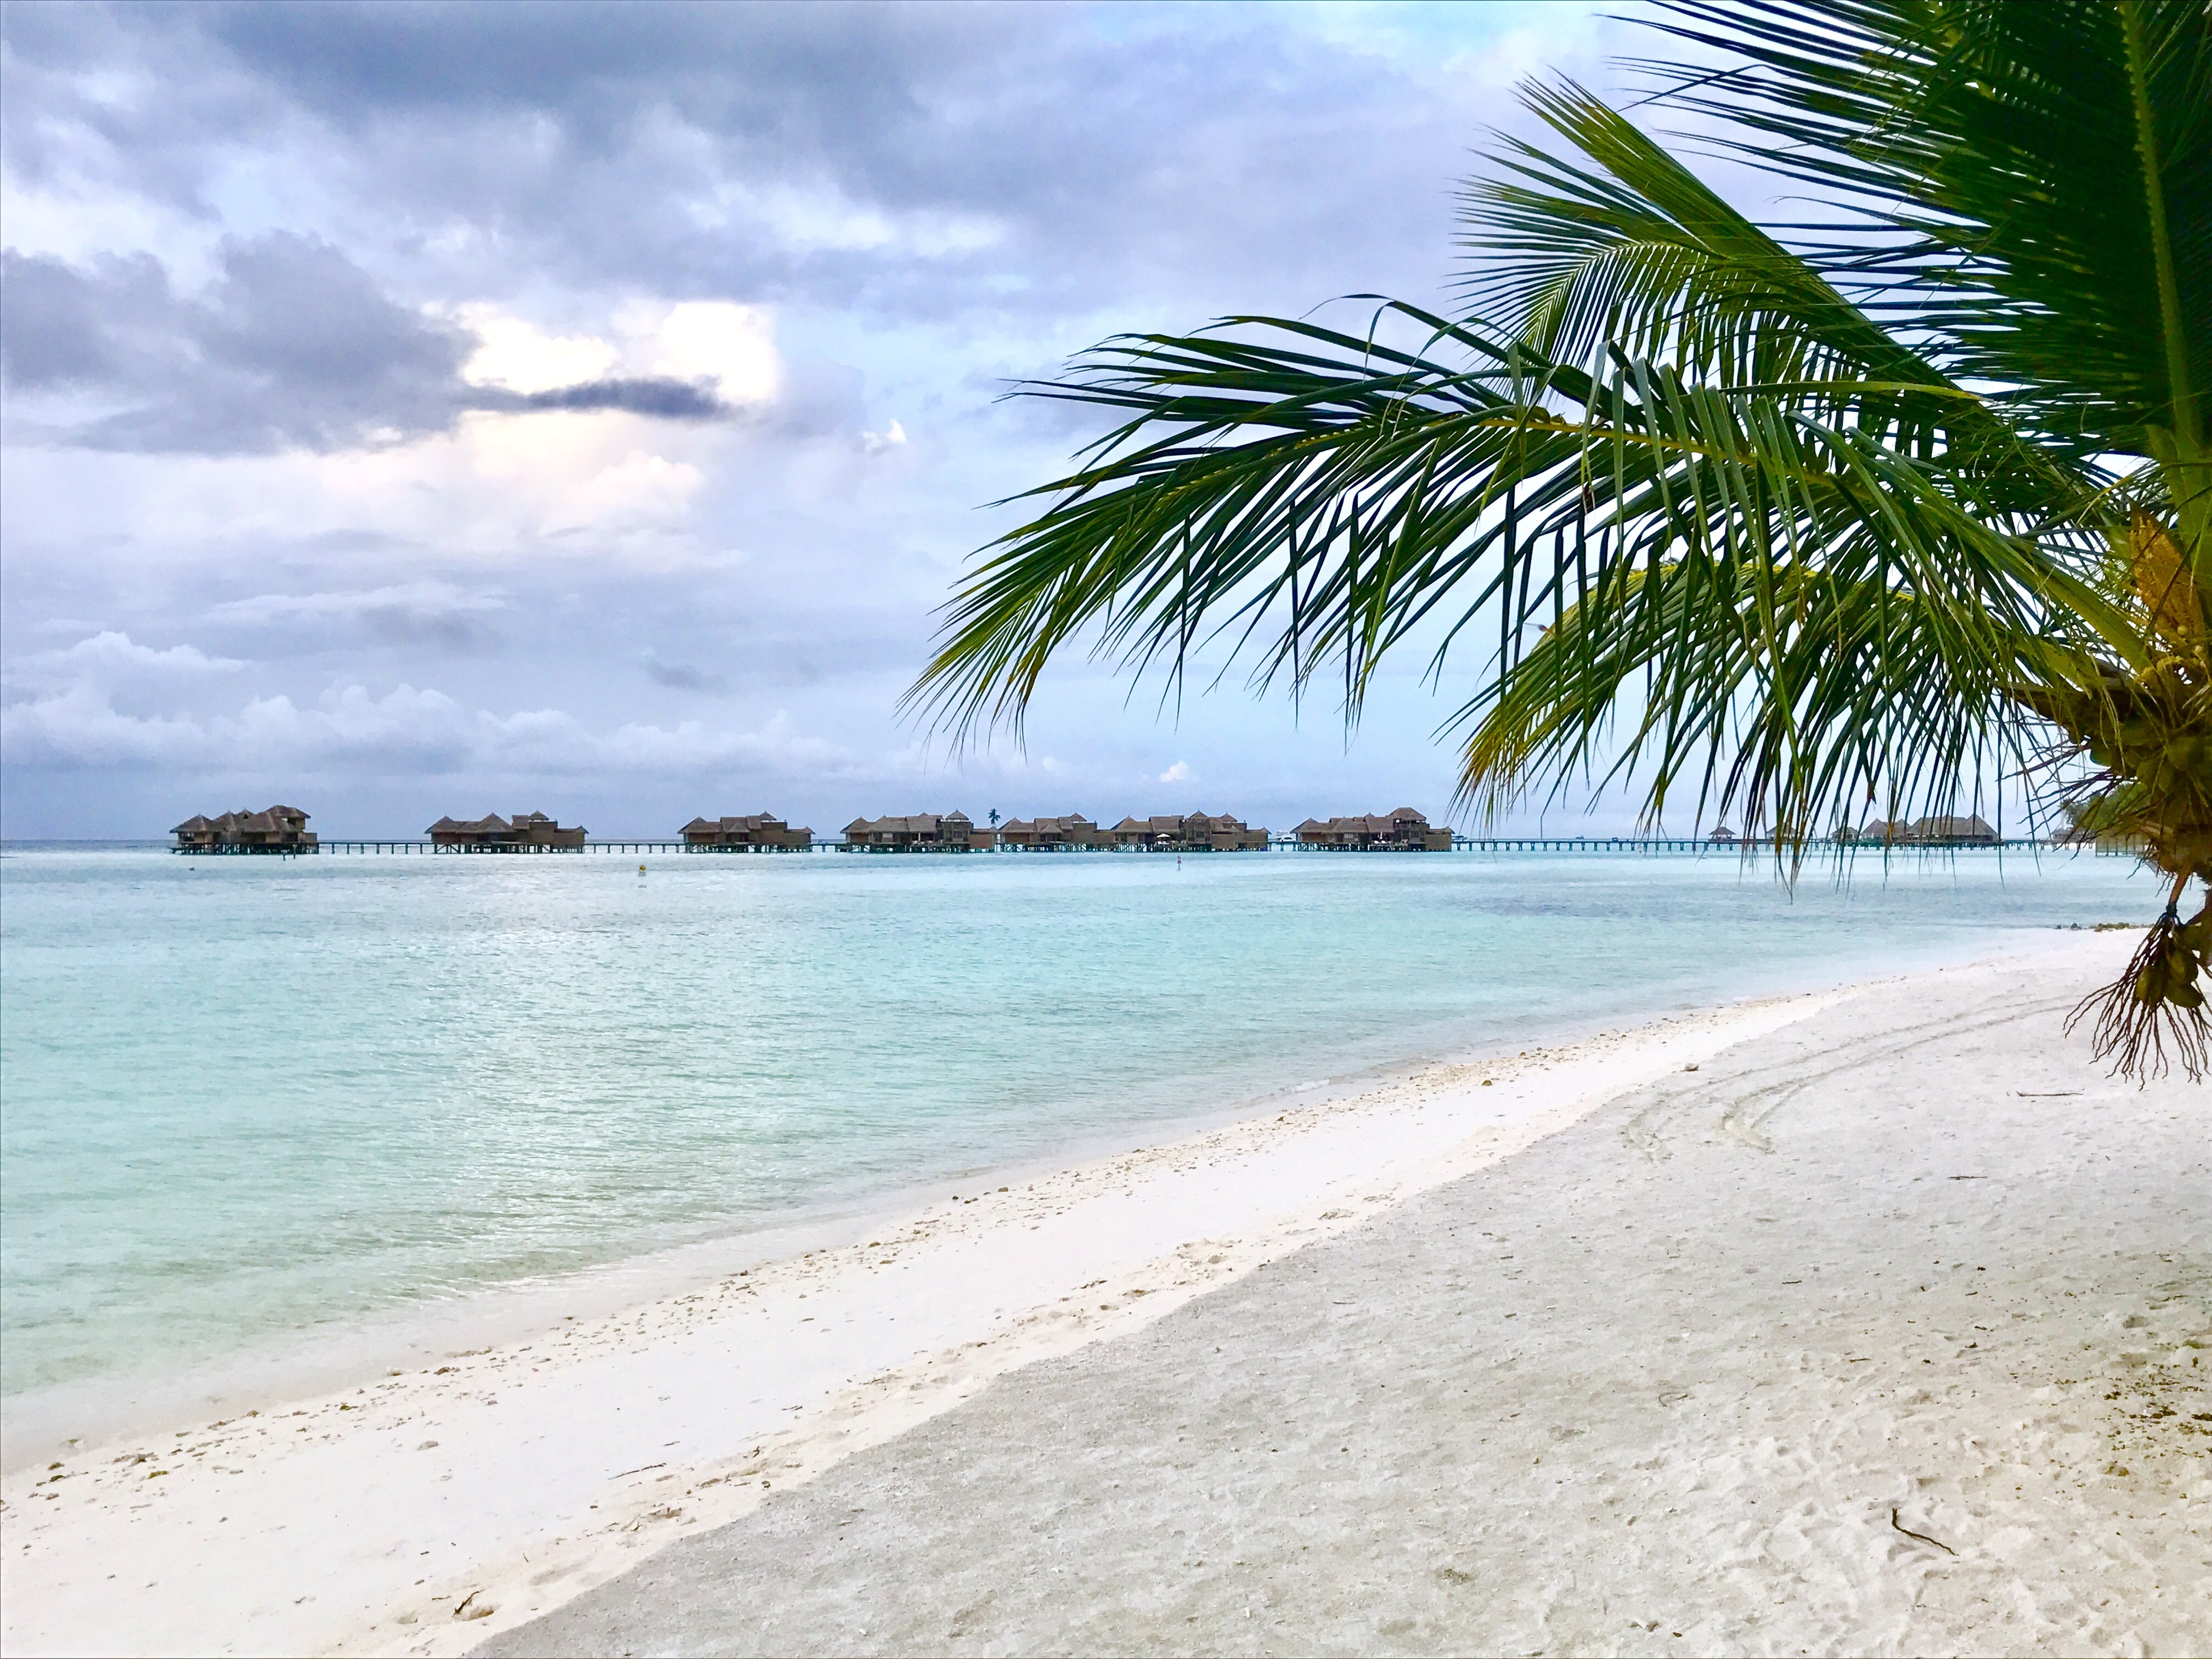
beach, sea, coast, tree, sand, ocean, shore, walkway, vacation, palm, bay, island, body of water, caribbean, tropics, maldives, indian ocean, arecales, palm family, iceland paradise resort